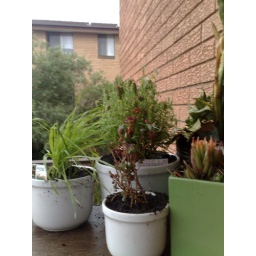
Sniffy, interesting things for cats to explore ... note cat grass which will likely be totalled within days! ;)